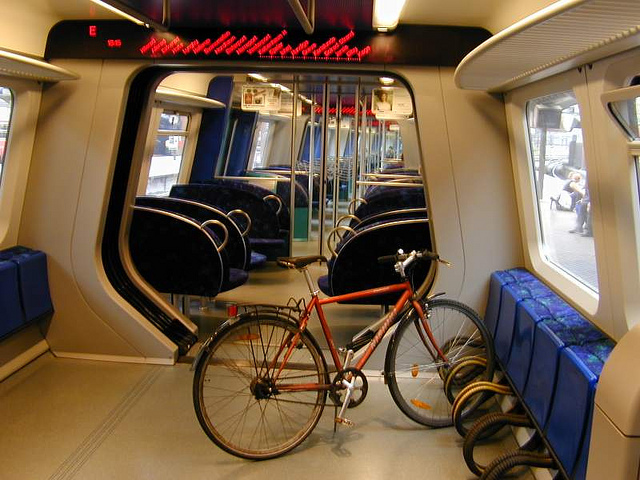
A bike parked inside of a large train.

A bike in the middle of a train, parked in a station.

A bicycle inside of a bicycle rack on a train.

A bicycle parked in the bike carriage of a commuter train